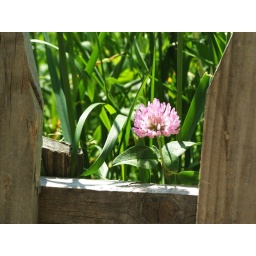
The field by our house in Kosovo used to be planted with alfalfa, and it still grows there.